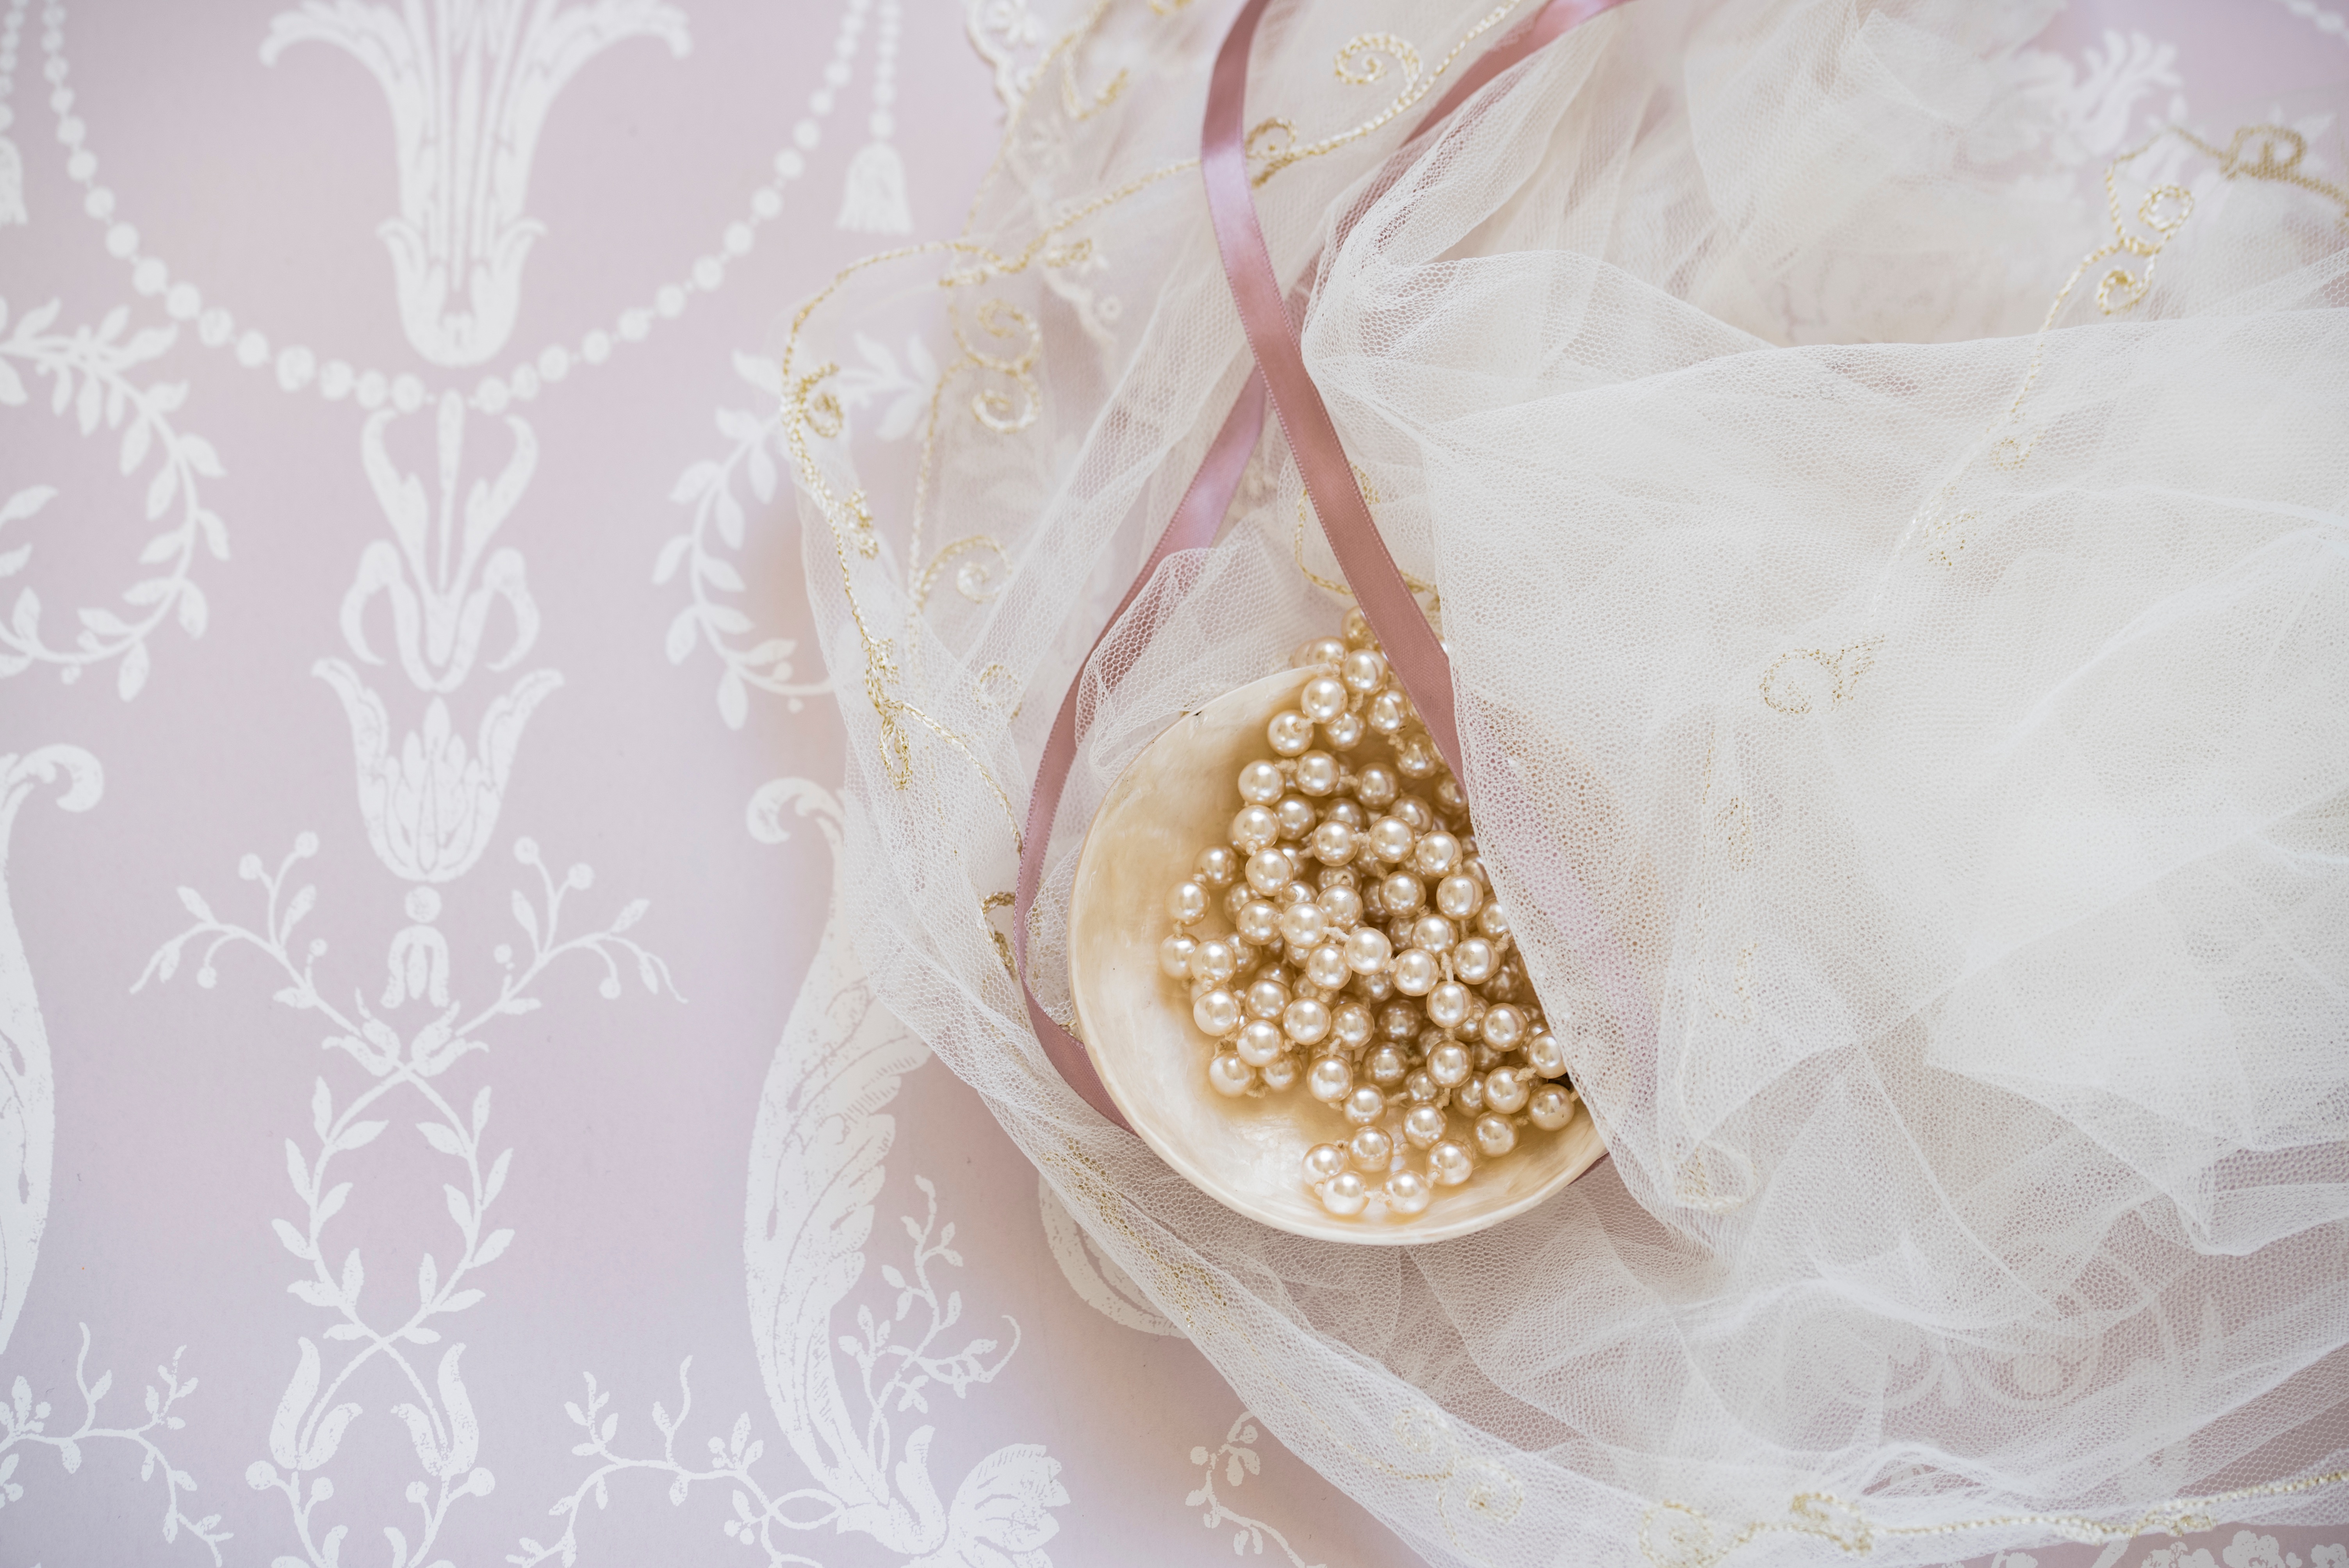
flower, petal, pink, material, jewellery, veil, flower bouquet, fashion accessory